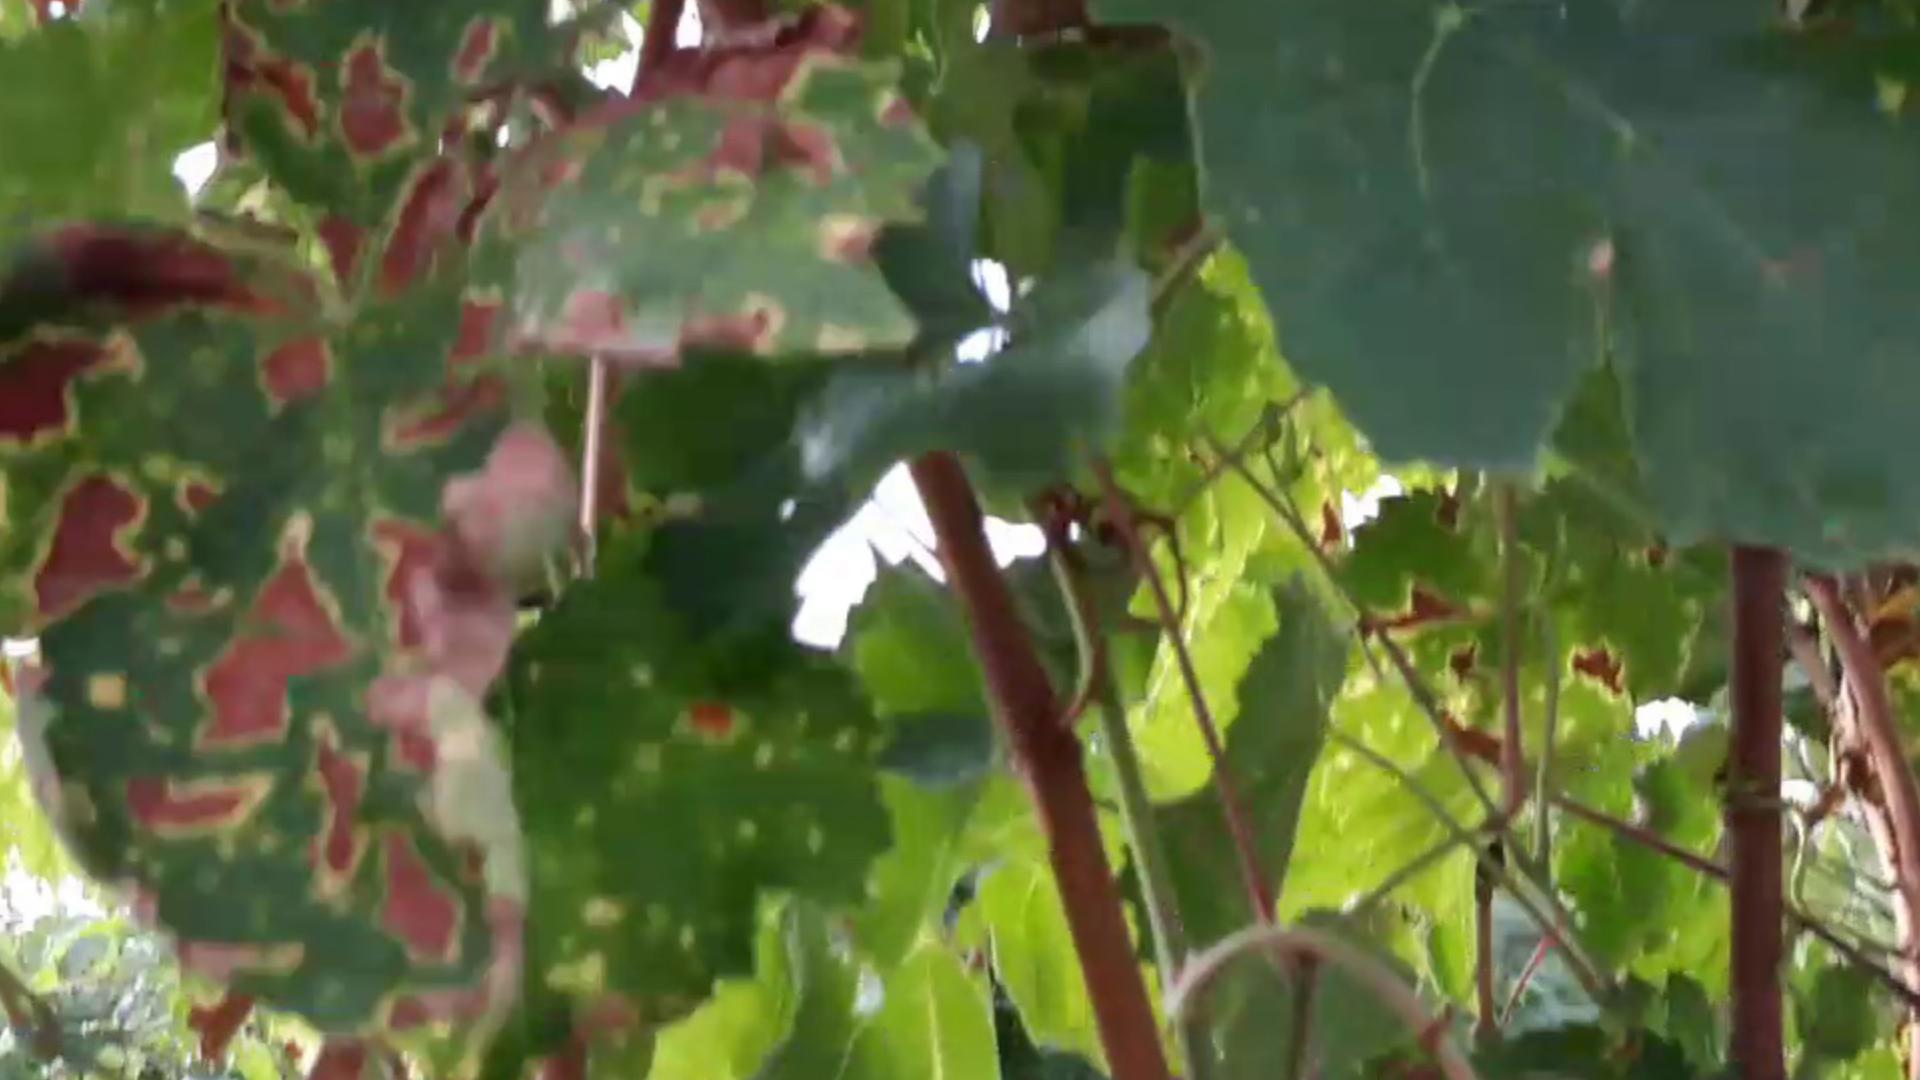
Label: esca